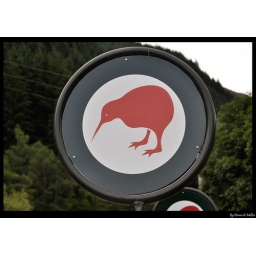
Funny bus stop sign in Queenstown, NZ